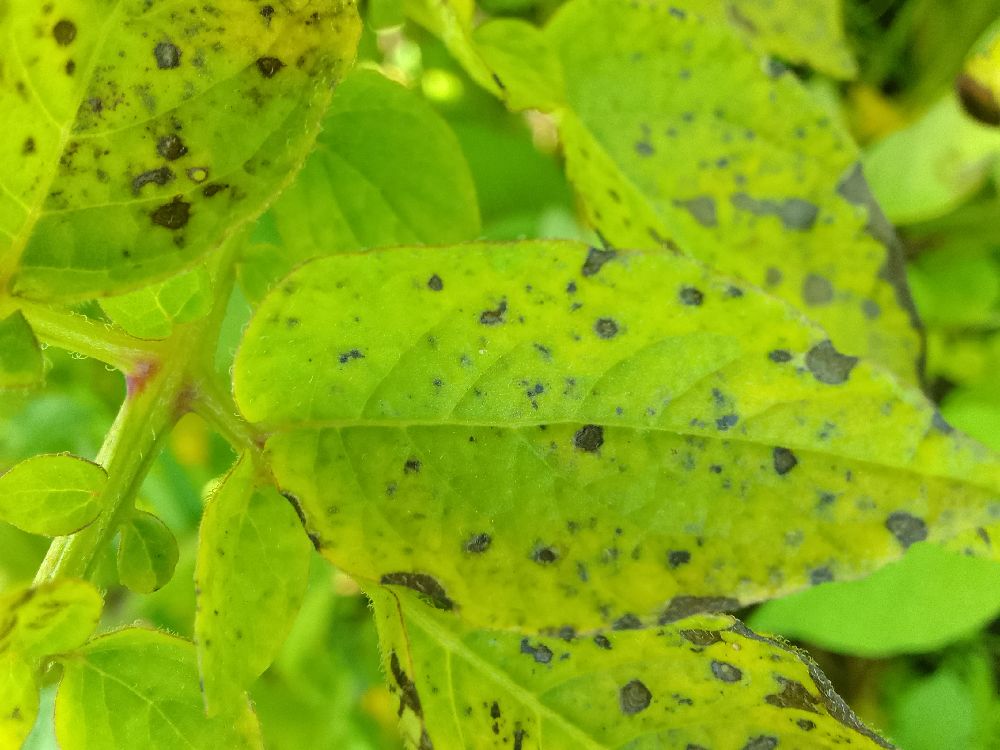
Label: Early blight